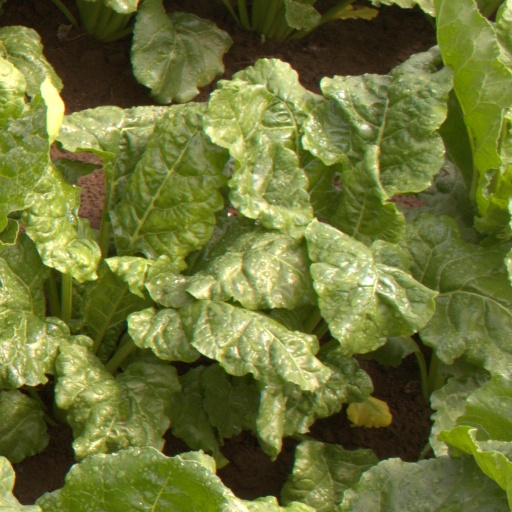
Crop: sugar beet